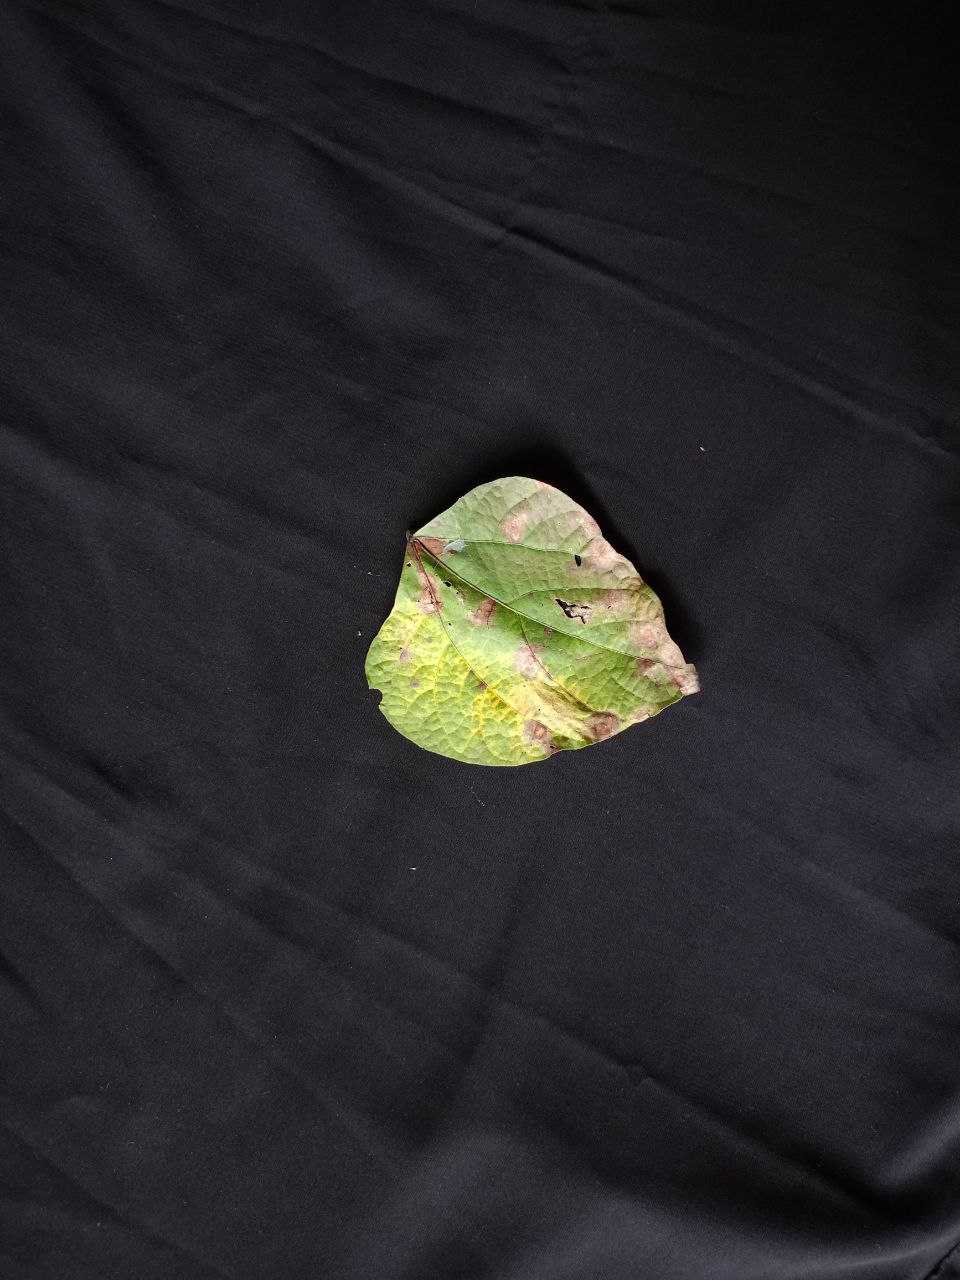
Crop: bean
Leaf condition: Blight